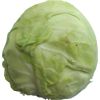
Label: Cabbage white 1